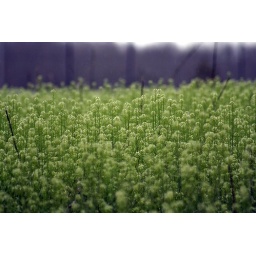
this I got when I was riding around on back roads and spotted this field..